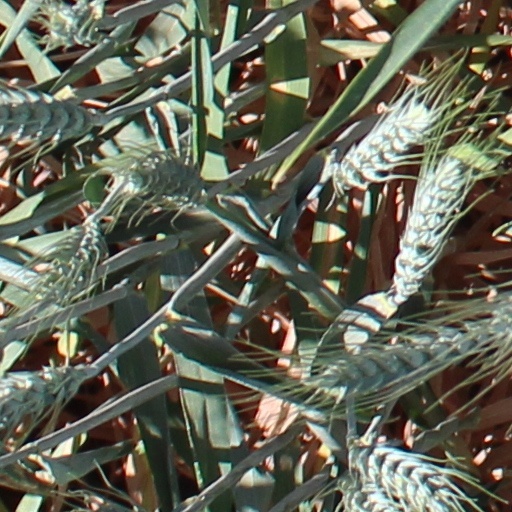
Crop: wheat